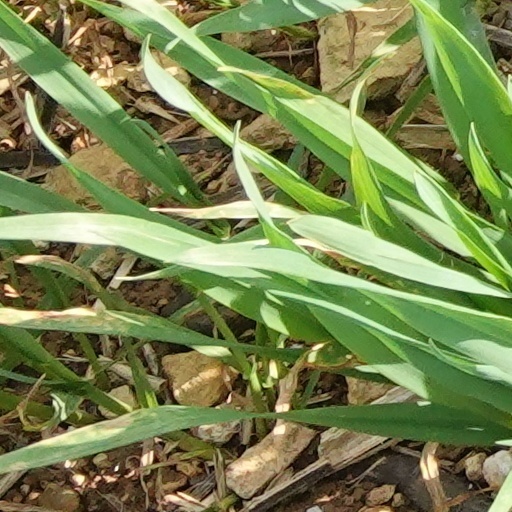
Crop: wheat